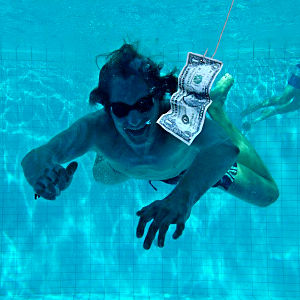
Parodi
Papodi på albumcoveret til Nirvanas album Nevermind
Parodi betegner en efterligning af en person eller et fænomen, hvis karakteristiske træk man overdriver for at opnå en komisk effekt. For at forstå parodien kræves det således, at man kender den eller det, der bliver parodieret. Parodien er ofte polemisk, og er nært beslægtet med satire, ironi og karikaturer og bygger ofte på stereotype menneskeskildringer og en klichéfyldt handling.